Bourne Braves

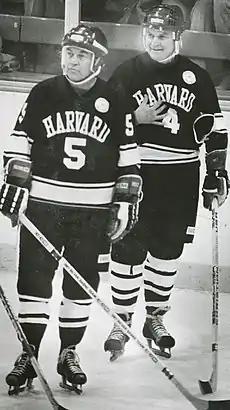
In the late 1950s, brothers Billy and Bobby Cleary played for the Sagamore Clouters. The pair went on to lead the US to Olympic gold in ice hockey in 1960.

The Clouters played at Keith Field, just steps from the Cape Cod Canal in the shadow of the Sagamore Bridge. Keith Field had been dedicated in 1936 and named in memory of Bourne native Eben Keith, a Massachusetts state senator and head of Keith Car & Manufacturing Company, once the Cape's largest industrial plant. The field was constructed privately by the Marconi Social and Athletic Club on land previously occupied by the Keith plant.